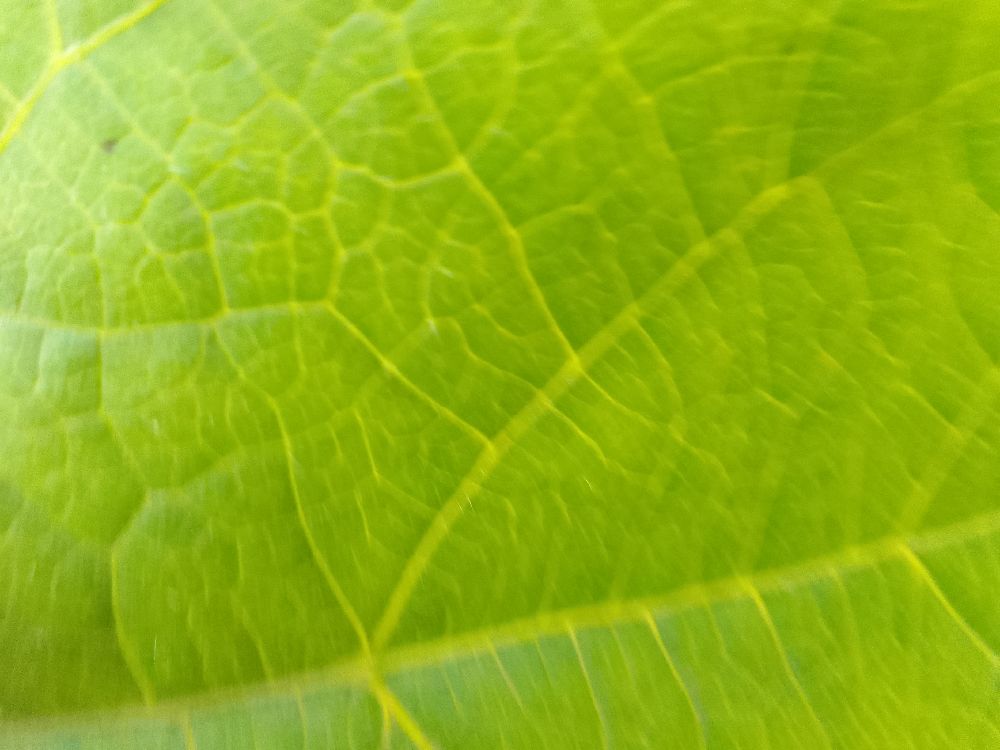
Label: healthy